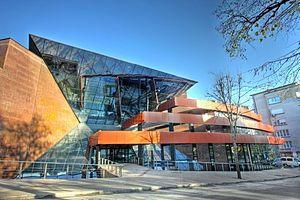
Stara Zagora est une ville du centre-sud de la Bulgarie. Elle compte une université, un hôpital universitaire, un observatoire astronomique diverses industries et plusieurs instituts scientifiques et culturels.